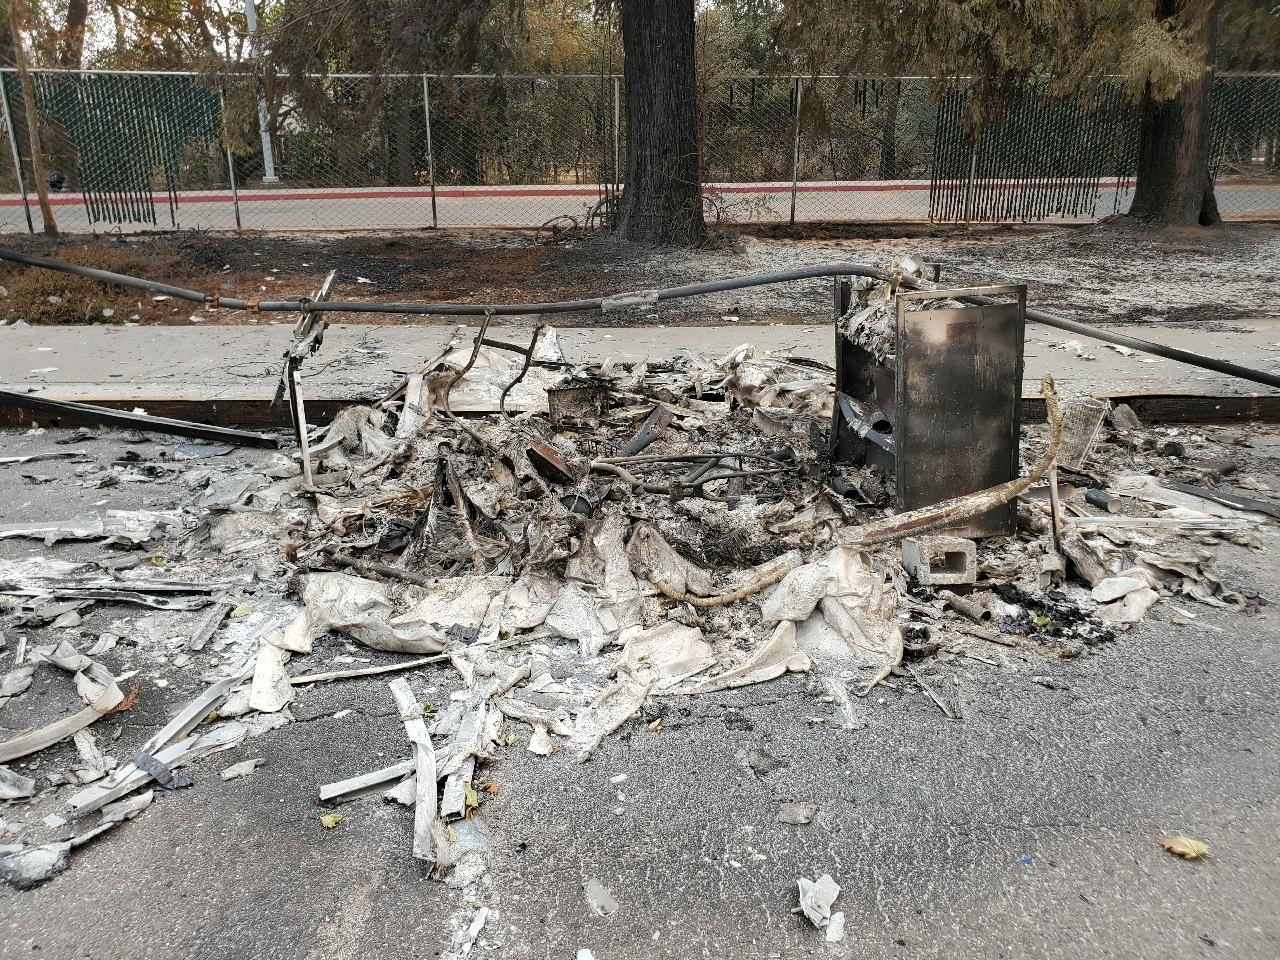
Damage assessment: destroyed